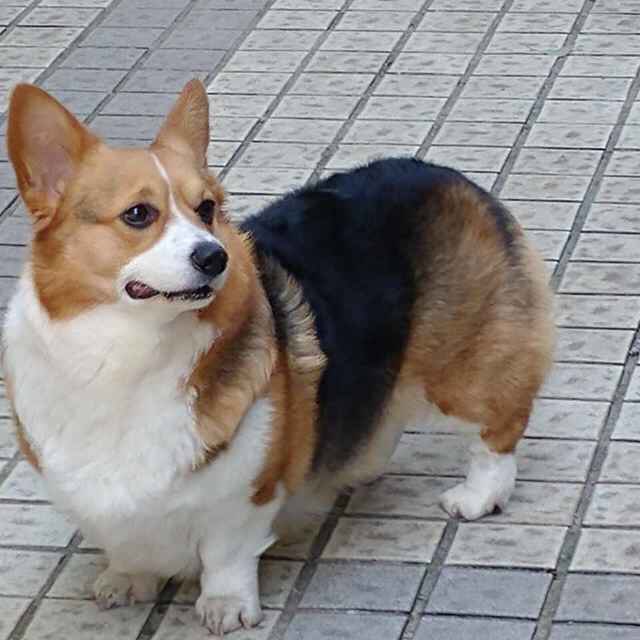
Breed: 2909-n000116-Cardigan